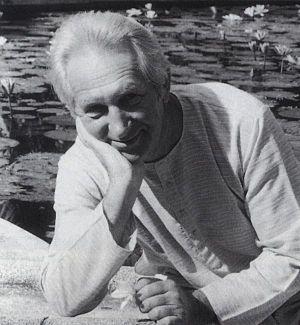
Henryk Skolimowski est un philosophe polonais. Il est considéré comme étant le principal penseur actuel dans le champ de l'écosophie.